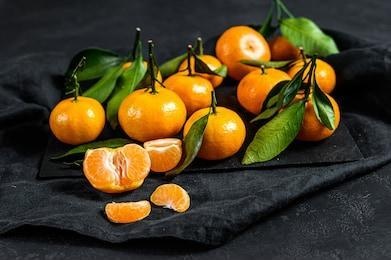
Label: mandarine